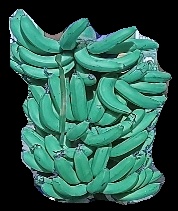
Variety: pachbale
Grade: grade3